2019 Iran floods

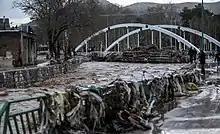
Flooding in Pol-e dokhtar, Lorestan province.

The railway between Tehran and southwestern Iran had already been shut down on 1 April following initial floods.